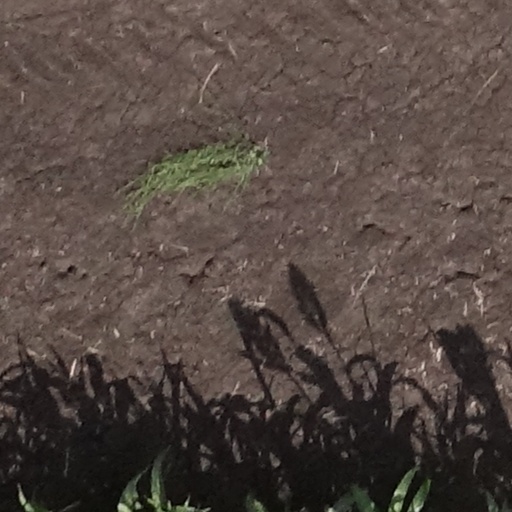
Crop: sorghum